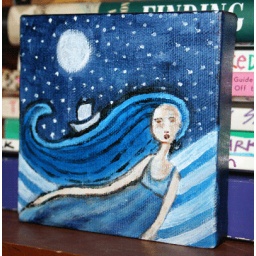
4&amp;quot;x4&amp;quot; acrylic canvas, a ship sails in the ocean of her hair.